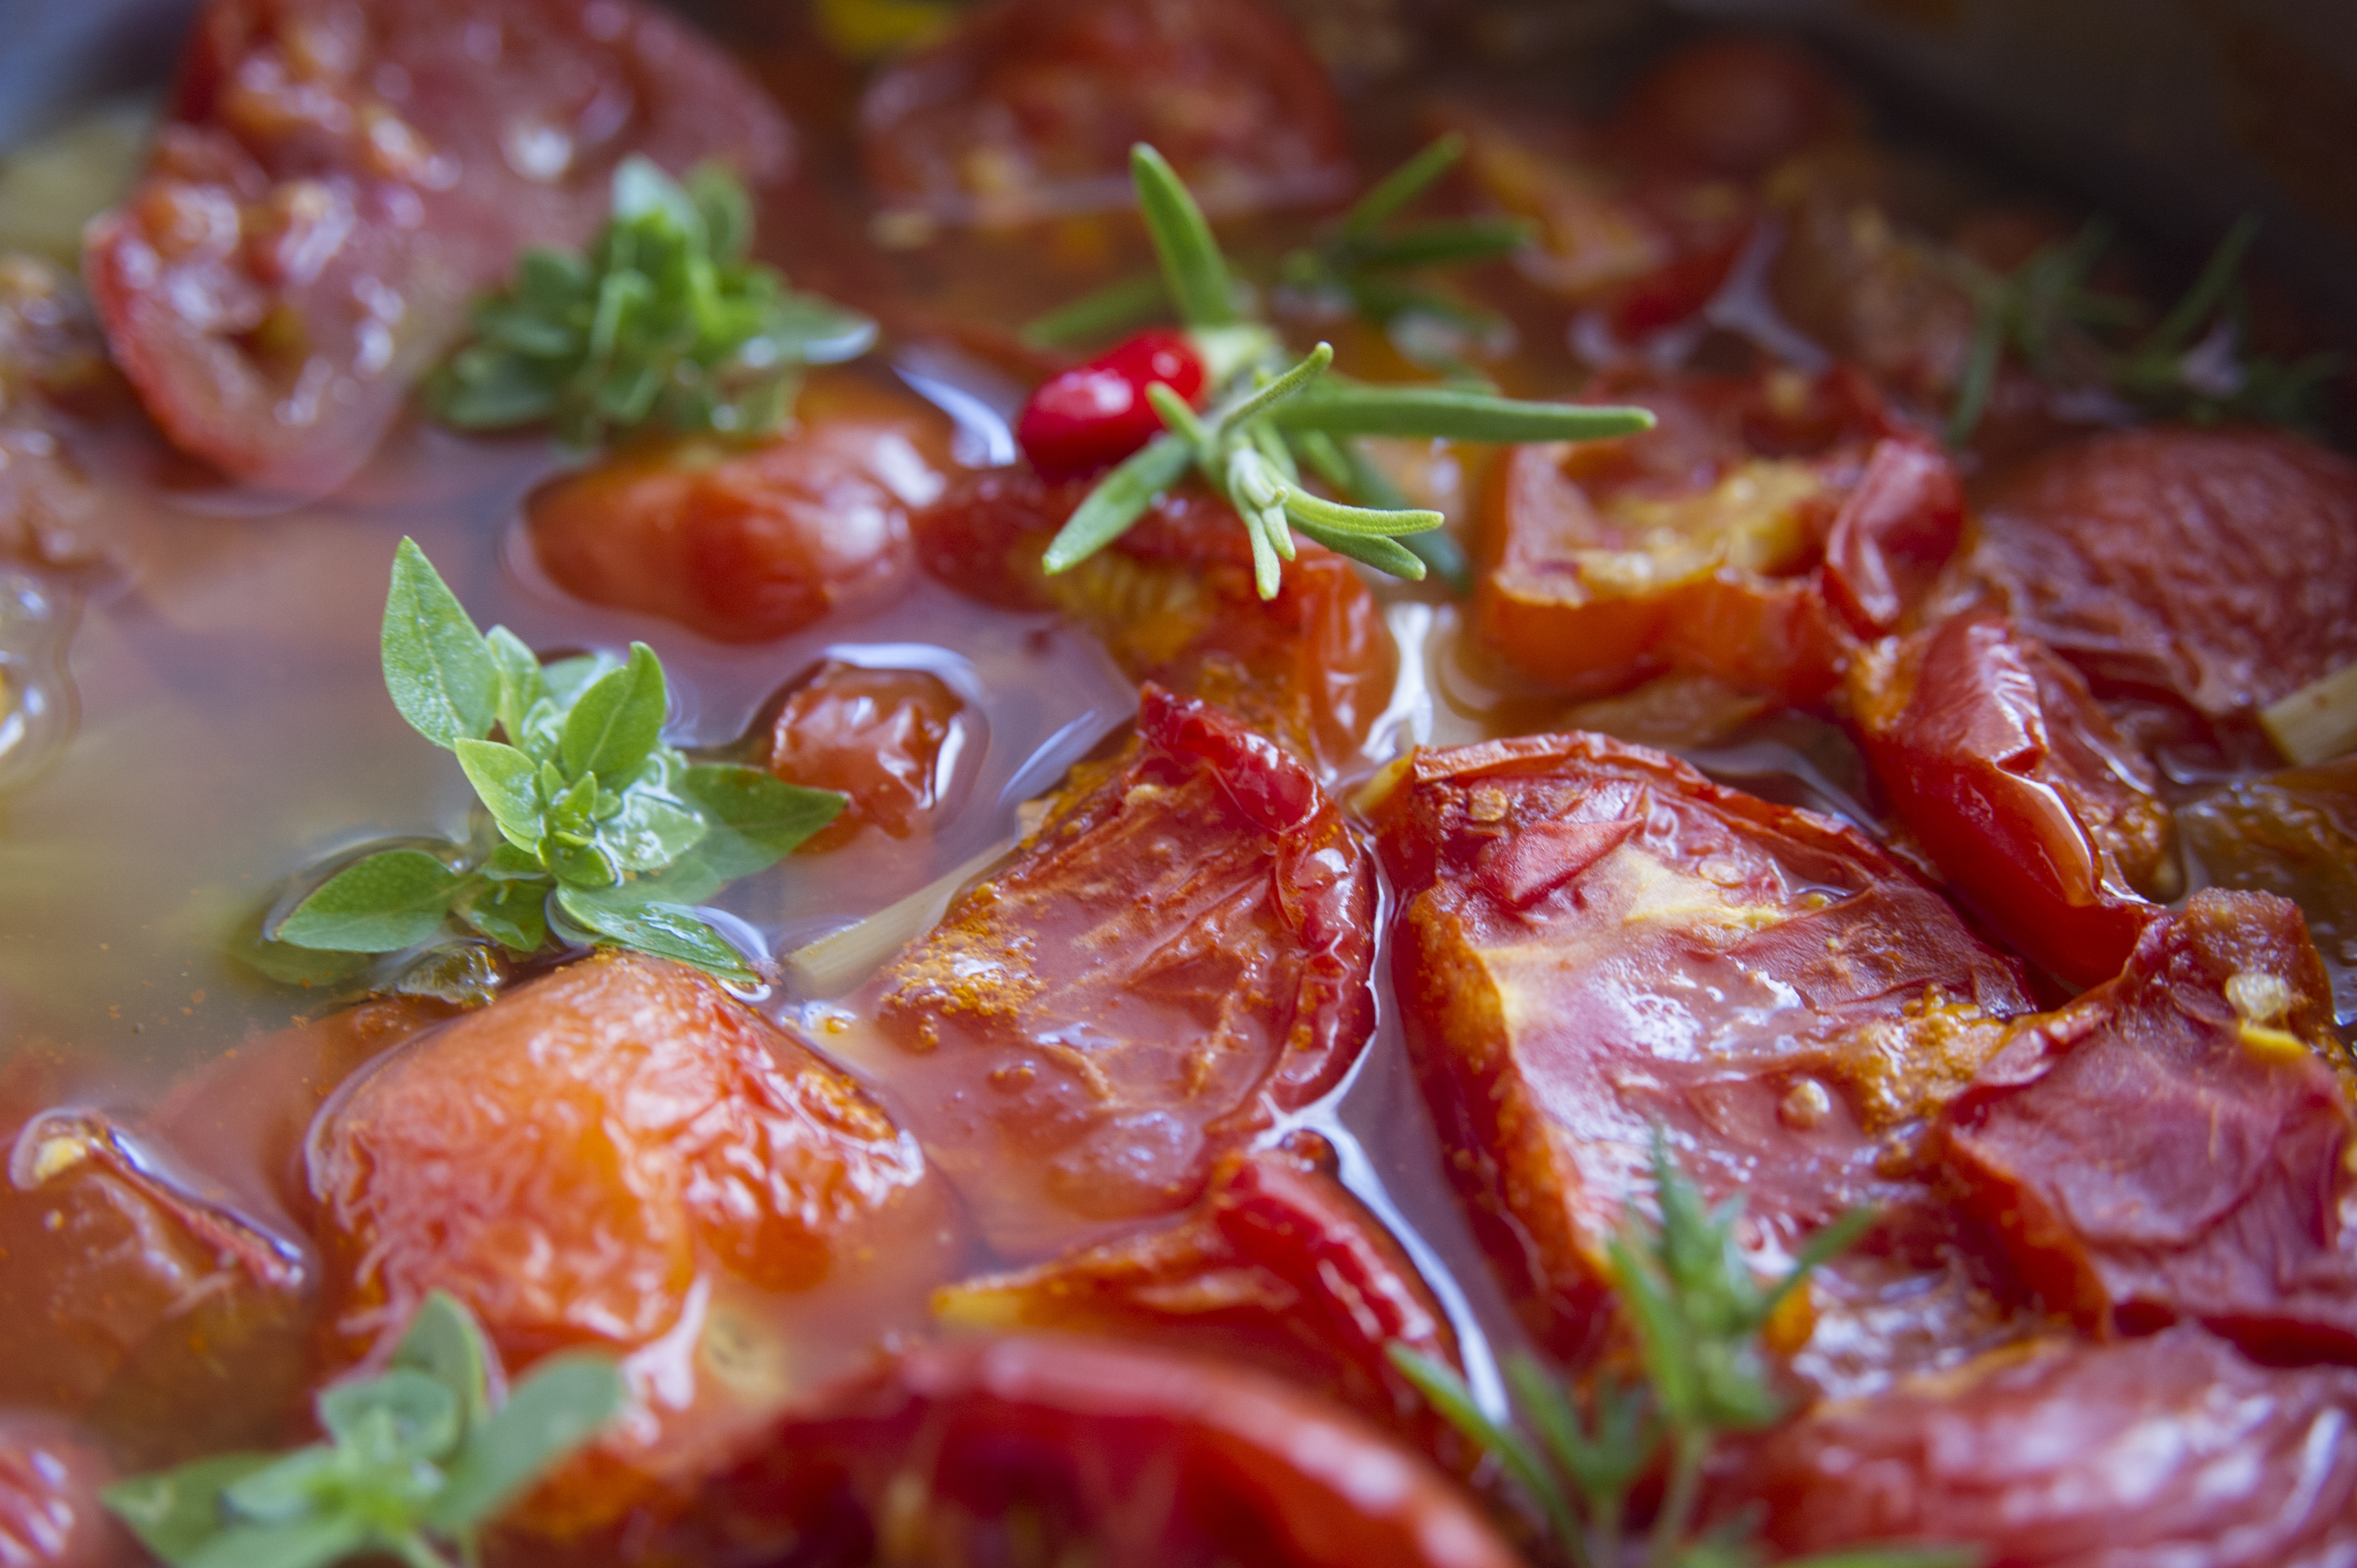
dish, food, produce, vegetable, meat, cuisine, tomato, dinner, a healthy diet, luncheon, natural food, salt cured meat, tomato soup